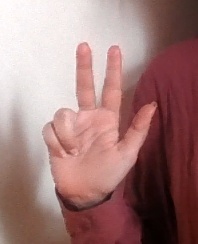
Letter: al